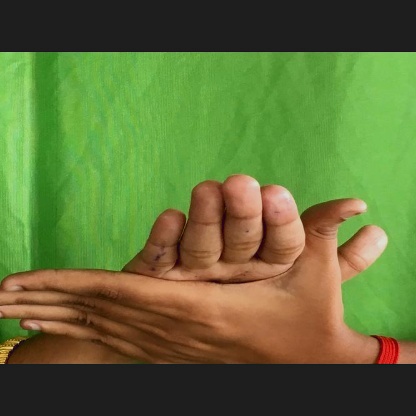
Mudra: Chakra